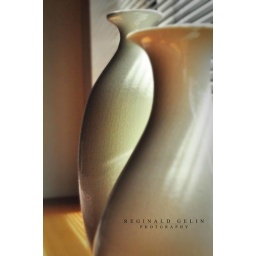
some pottery on the the window side... setai hotel in south beach